William J. Walker

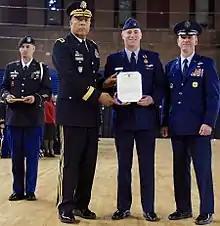
Brig. Gen. William J. Walker, D.C. National Guard, and Brig. Gen. Jeffery C. Bozard, Commander, 113th Wing, present Capt. John Morgan the Brigadier General Howard W. Kacy Flying Safety Award.

Walker was commissioned as Military Police 2nd Lieutenant assigned to the 50th Military Police Company, Somerset, New Jersey in May 1985. Since then, Walker has served as Commander, Alpha Company, 260th Military Intelligence Battalion; Commander, Land Component Command, District of Columbia Army National Guard; Chief of Staff, District of Columbia National Guard; Deputy Commander – Army, Joint Task Force, and Commander, Partnership for the Americas, Brigade Joint Task Force–Jamaica; Commander, Mobilization Augmentation Command, District of Columbia Army National Guard.